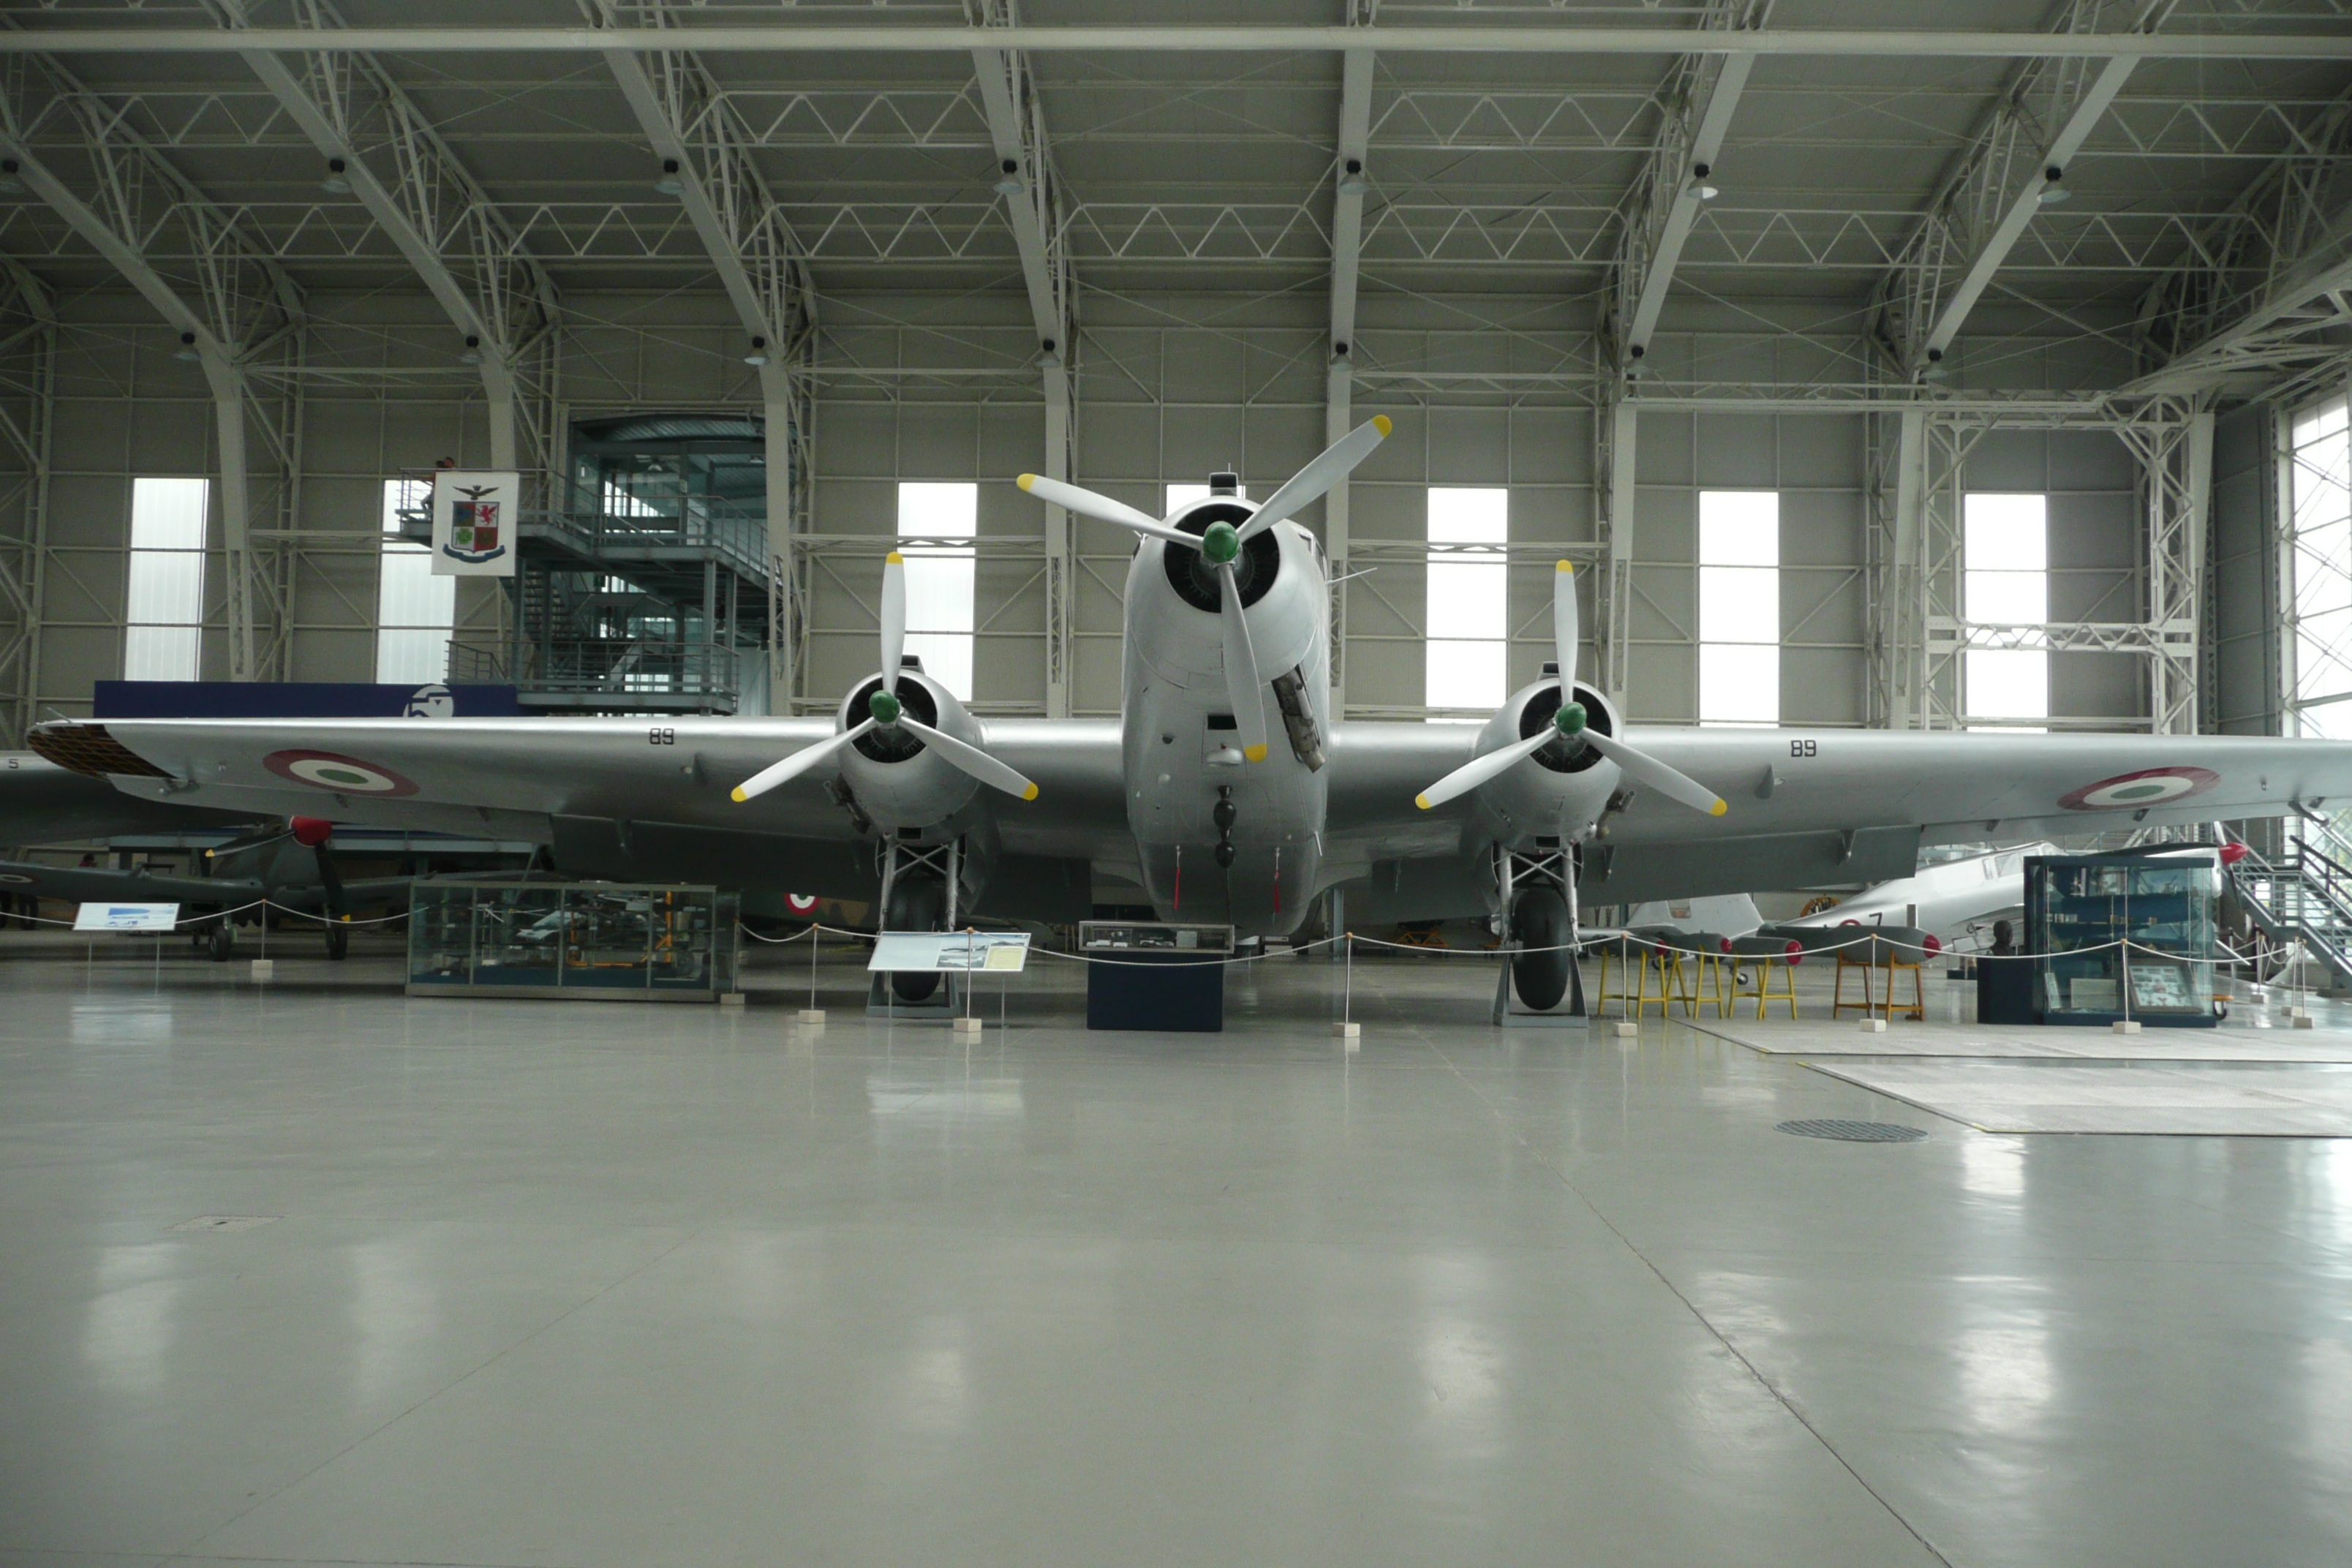
vintage, airport, airplane, plane, aircraft, vehicle, airline, museum, aviation, war, infrastructure, airliner, hangar, bomber, air force, jet aircraft, boeing 777, bracciano, military aircraft, atmosphere of earth, wide body aircraft, aerospace engineering, aircraft engine